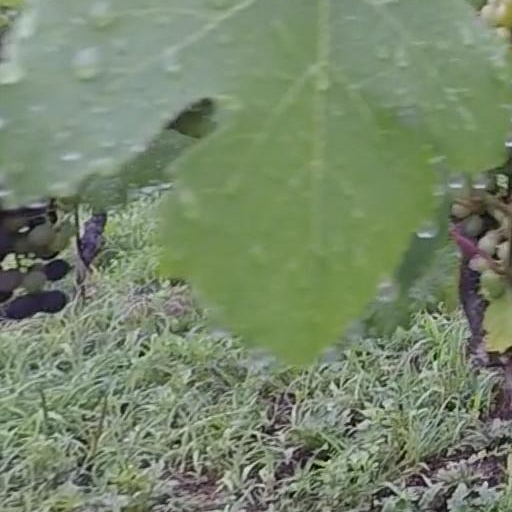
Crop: grape